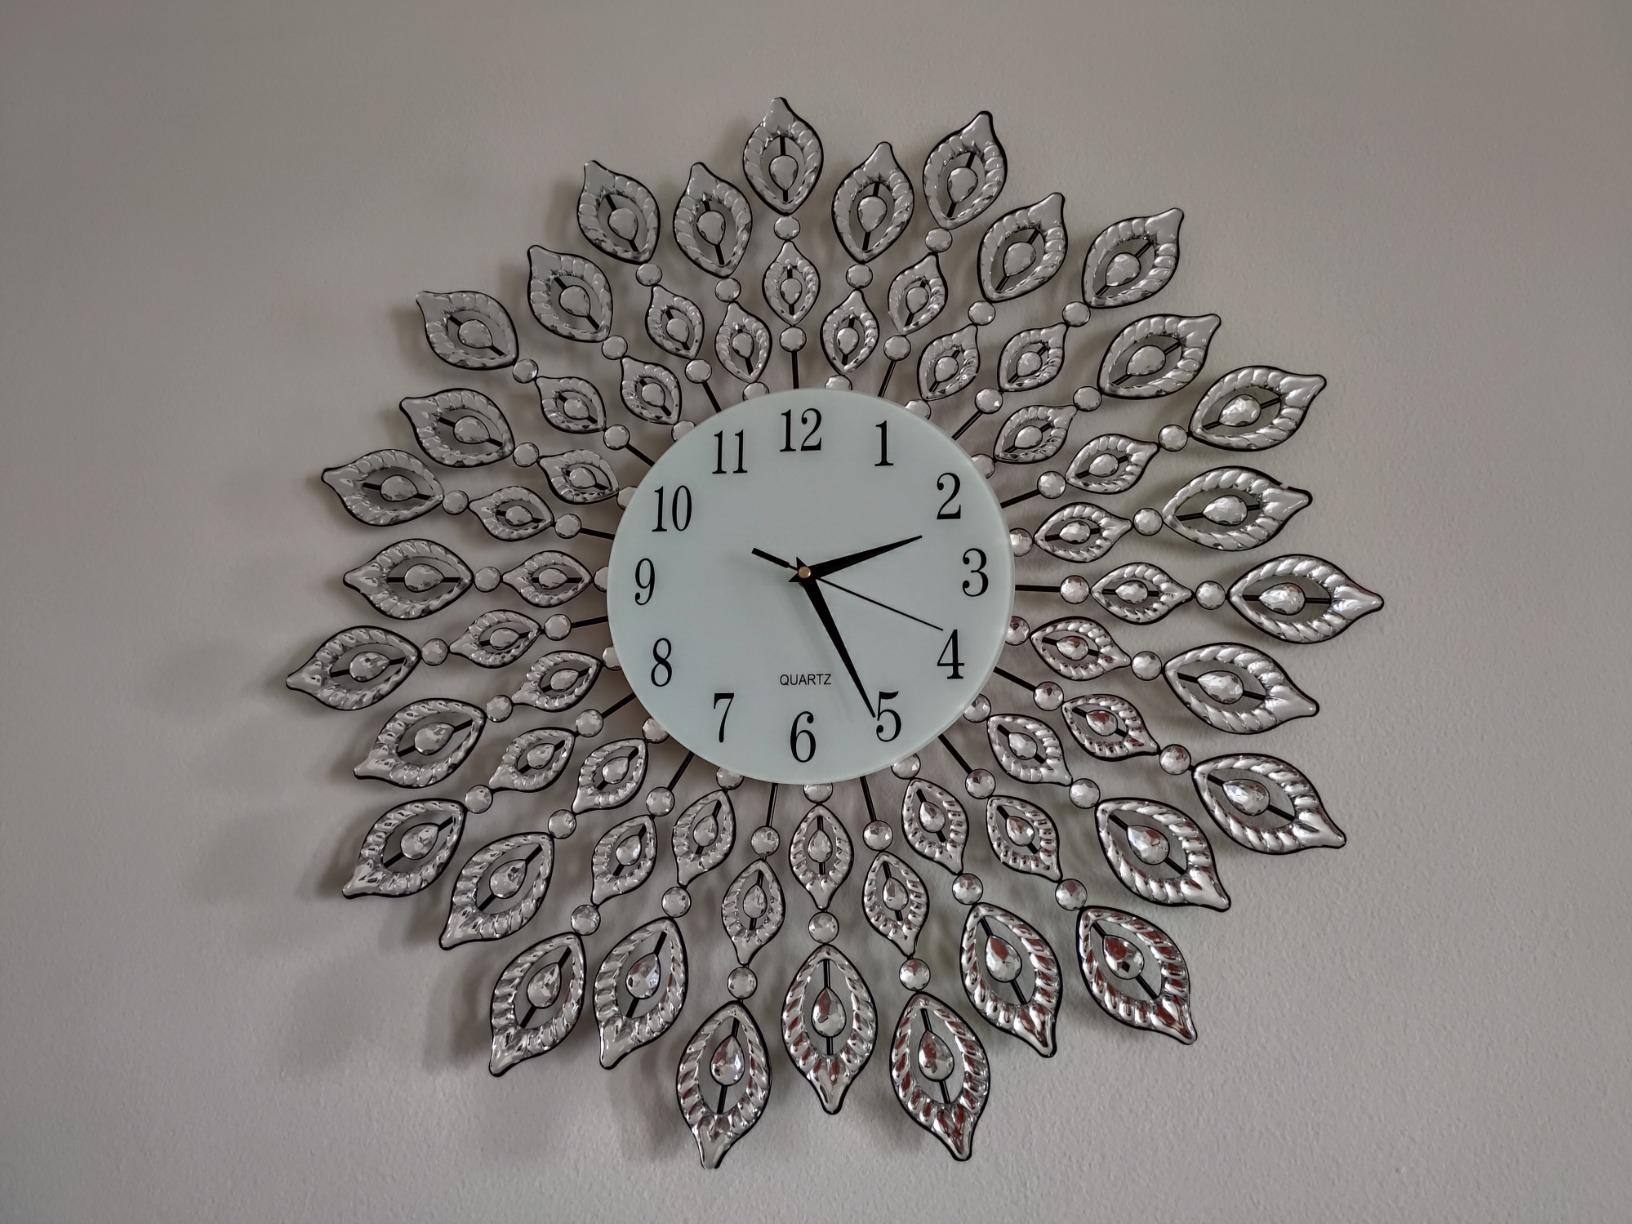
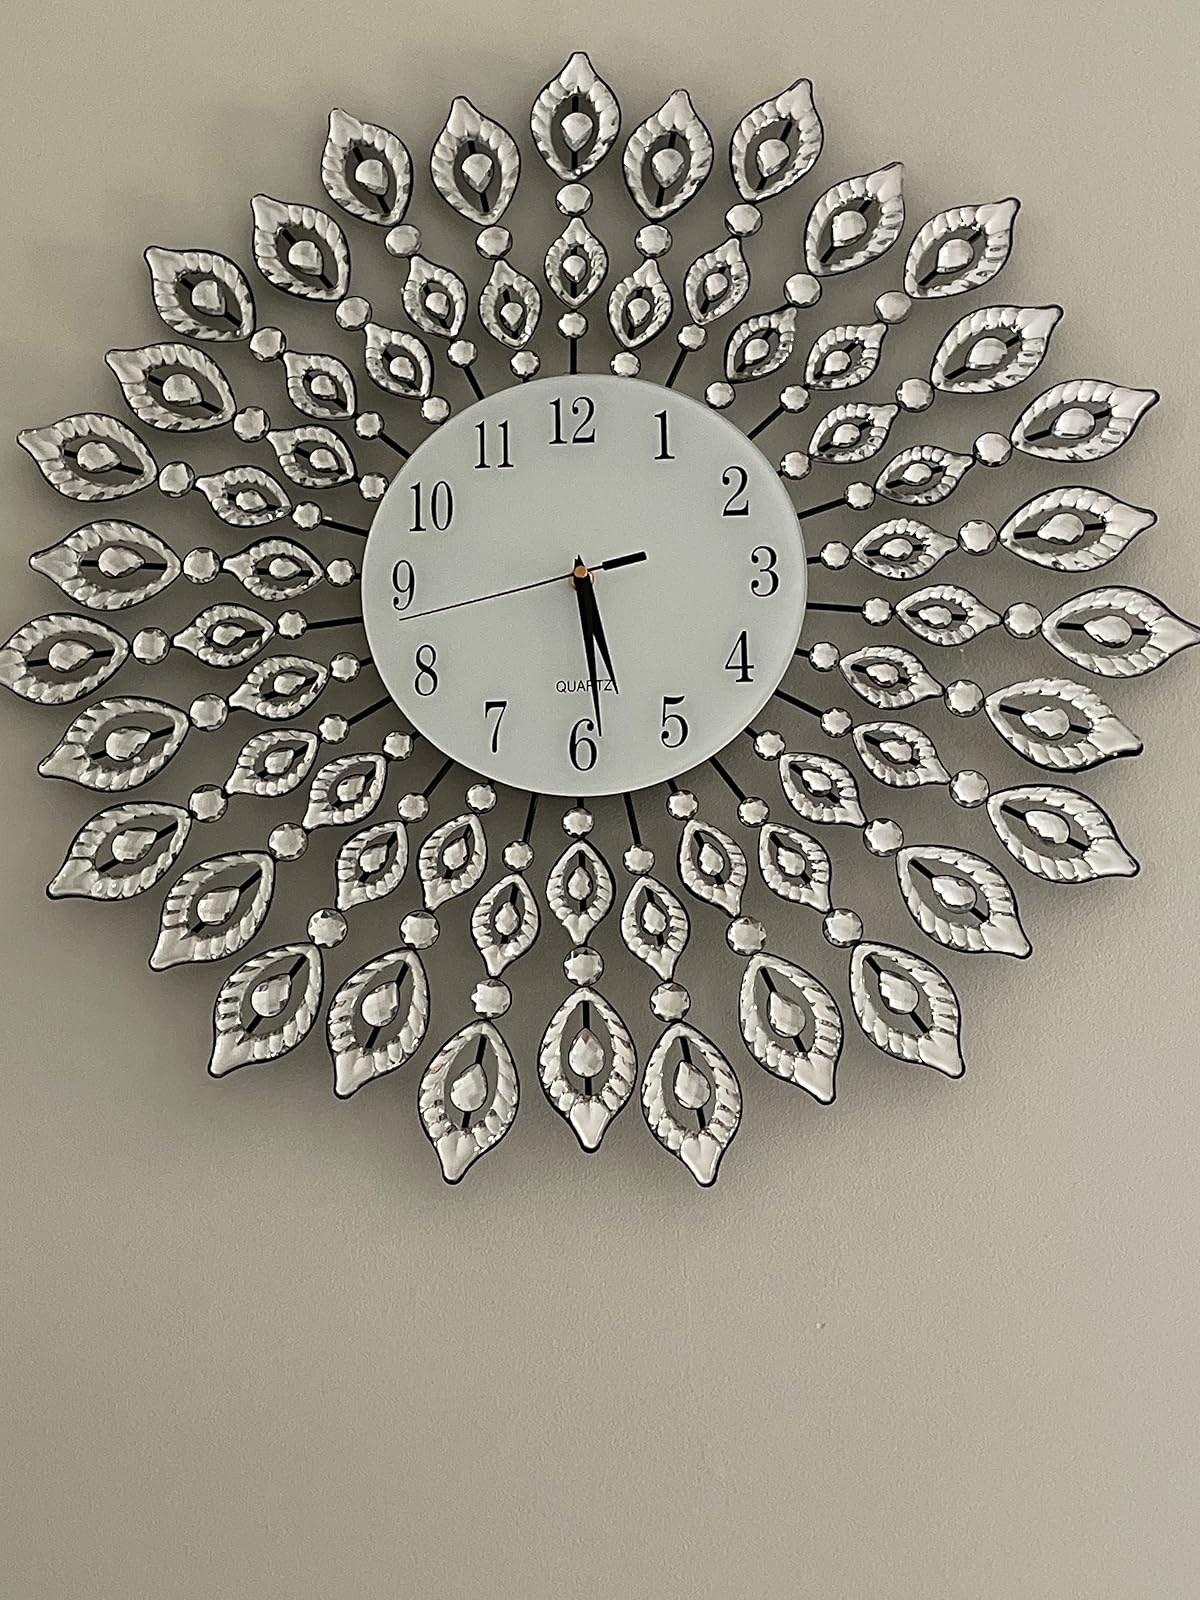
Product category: clock
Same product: yes